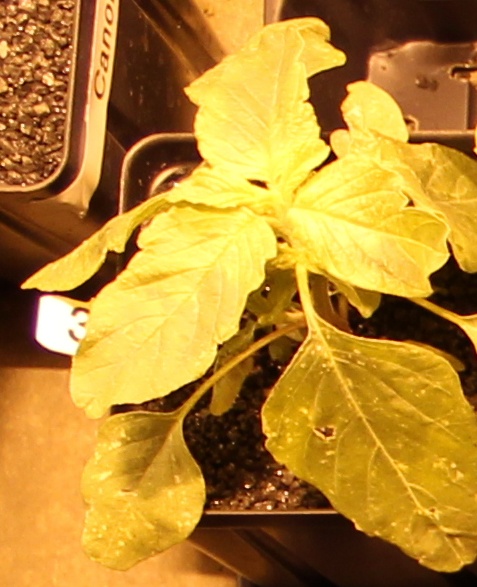
Label: Redroot Pigweed